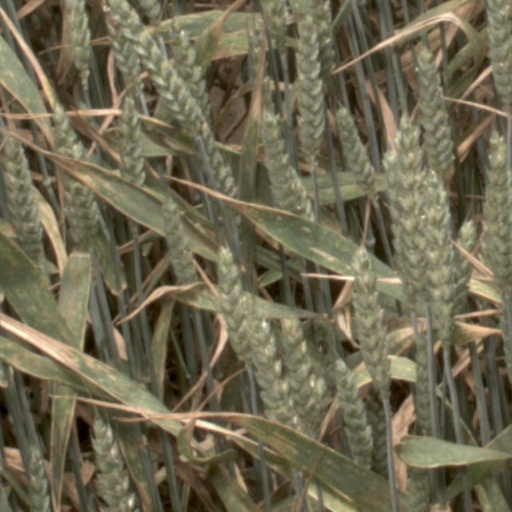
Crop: wheat